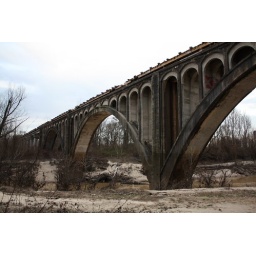
Open-spandrel concrete arch railroad bridge over the Big Black River near Bovina on the Hinds-Warren County Line, Mississippi